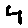
Label: 4